Springdale (Crozier, Virginia)

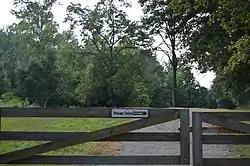
Property entrance

Springdale is a historic home located at Crozier, Goochland County, Virginia. The original section was built about 1800. It is a two-story, three-bay, Federal period brick farmhouse with a frame addition. It is one of the few documented one-over-one-over-one houses in Goochland County.